Panchadara Chilaka

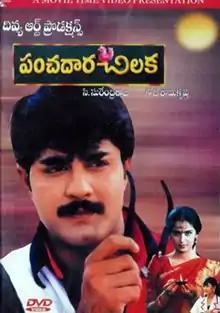
DVD cover

Panchadara Chilaka is a 1999 Indian Telugu-language romantic drama film directed by Kodi Ramakrishna, starring Srikanth and Kausalya. It is a remake of the 1980 Tamil film "Oru Thalai Ragam".